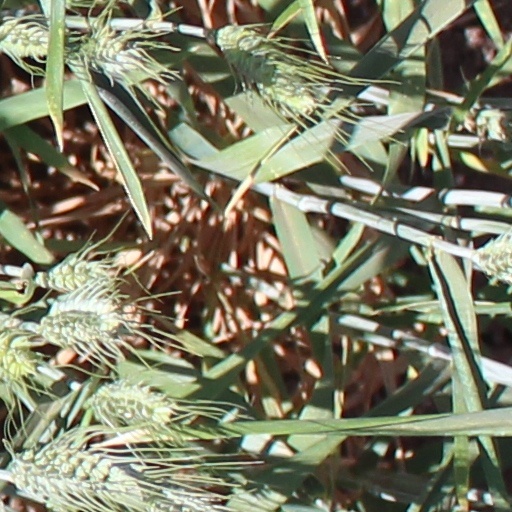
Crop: wheat